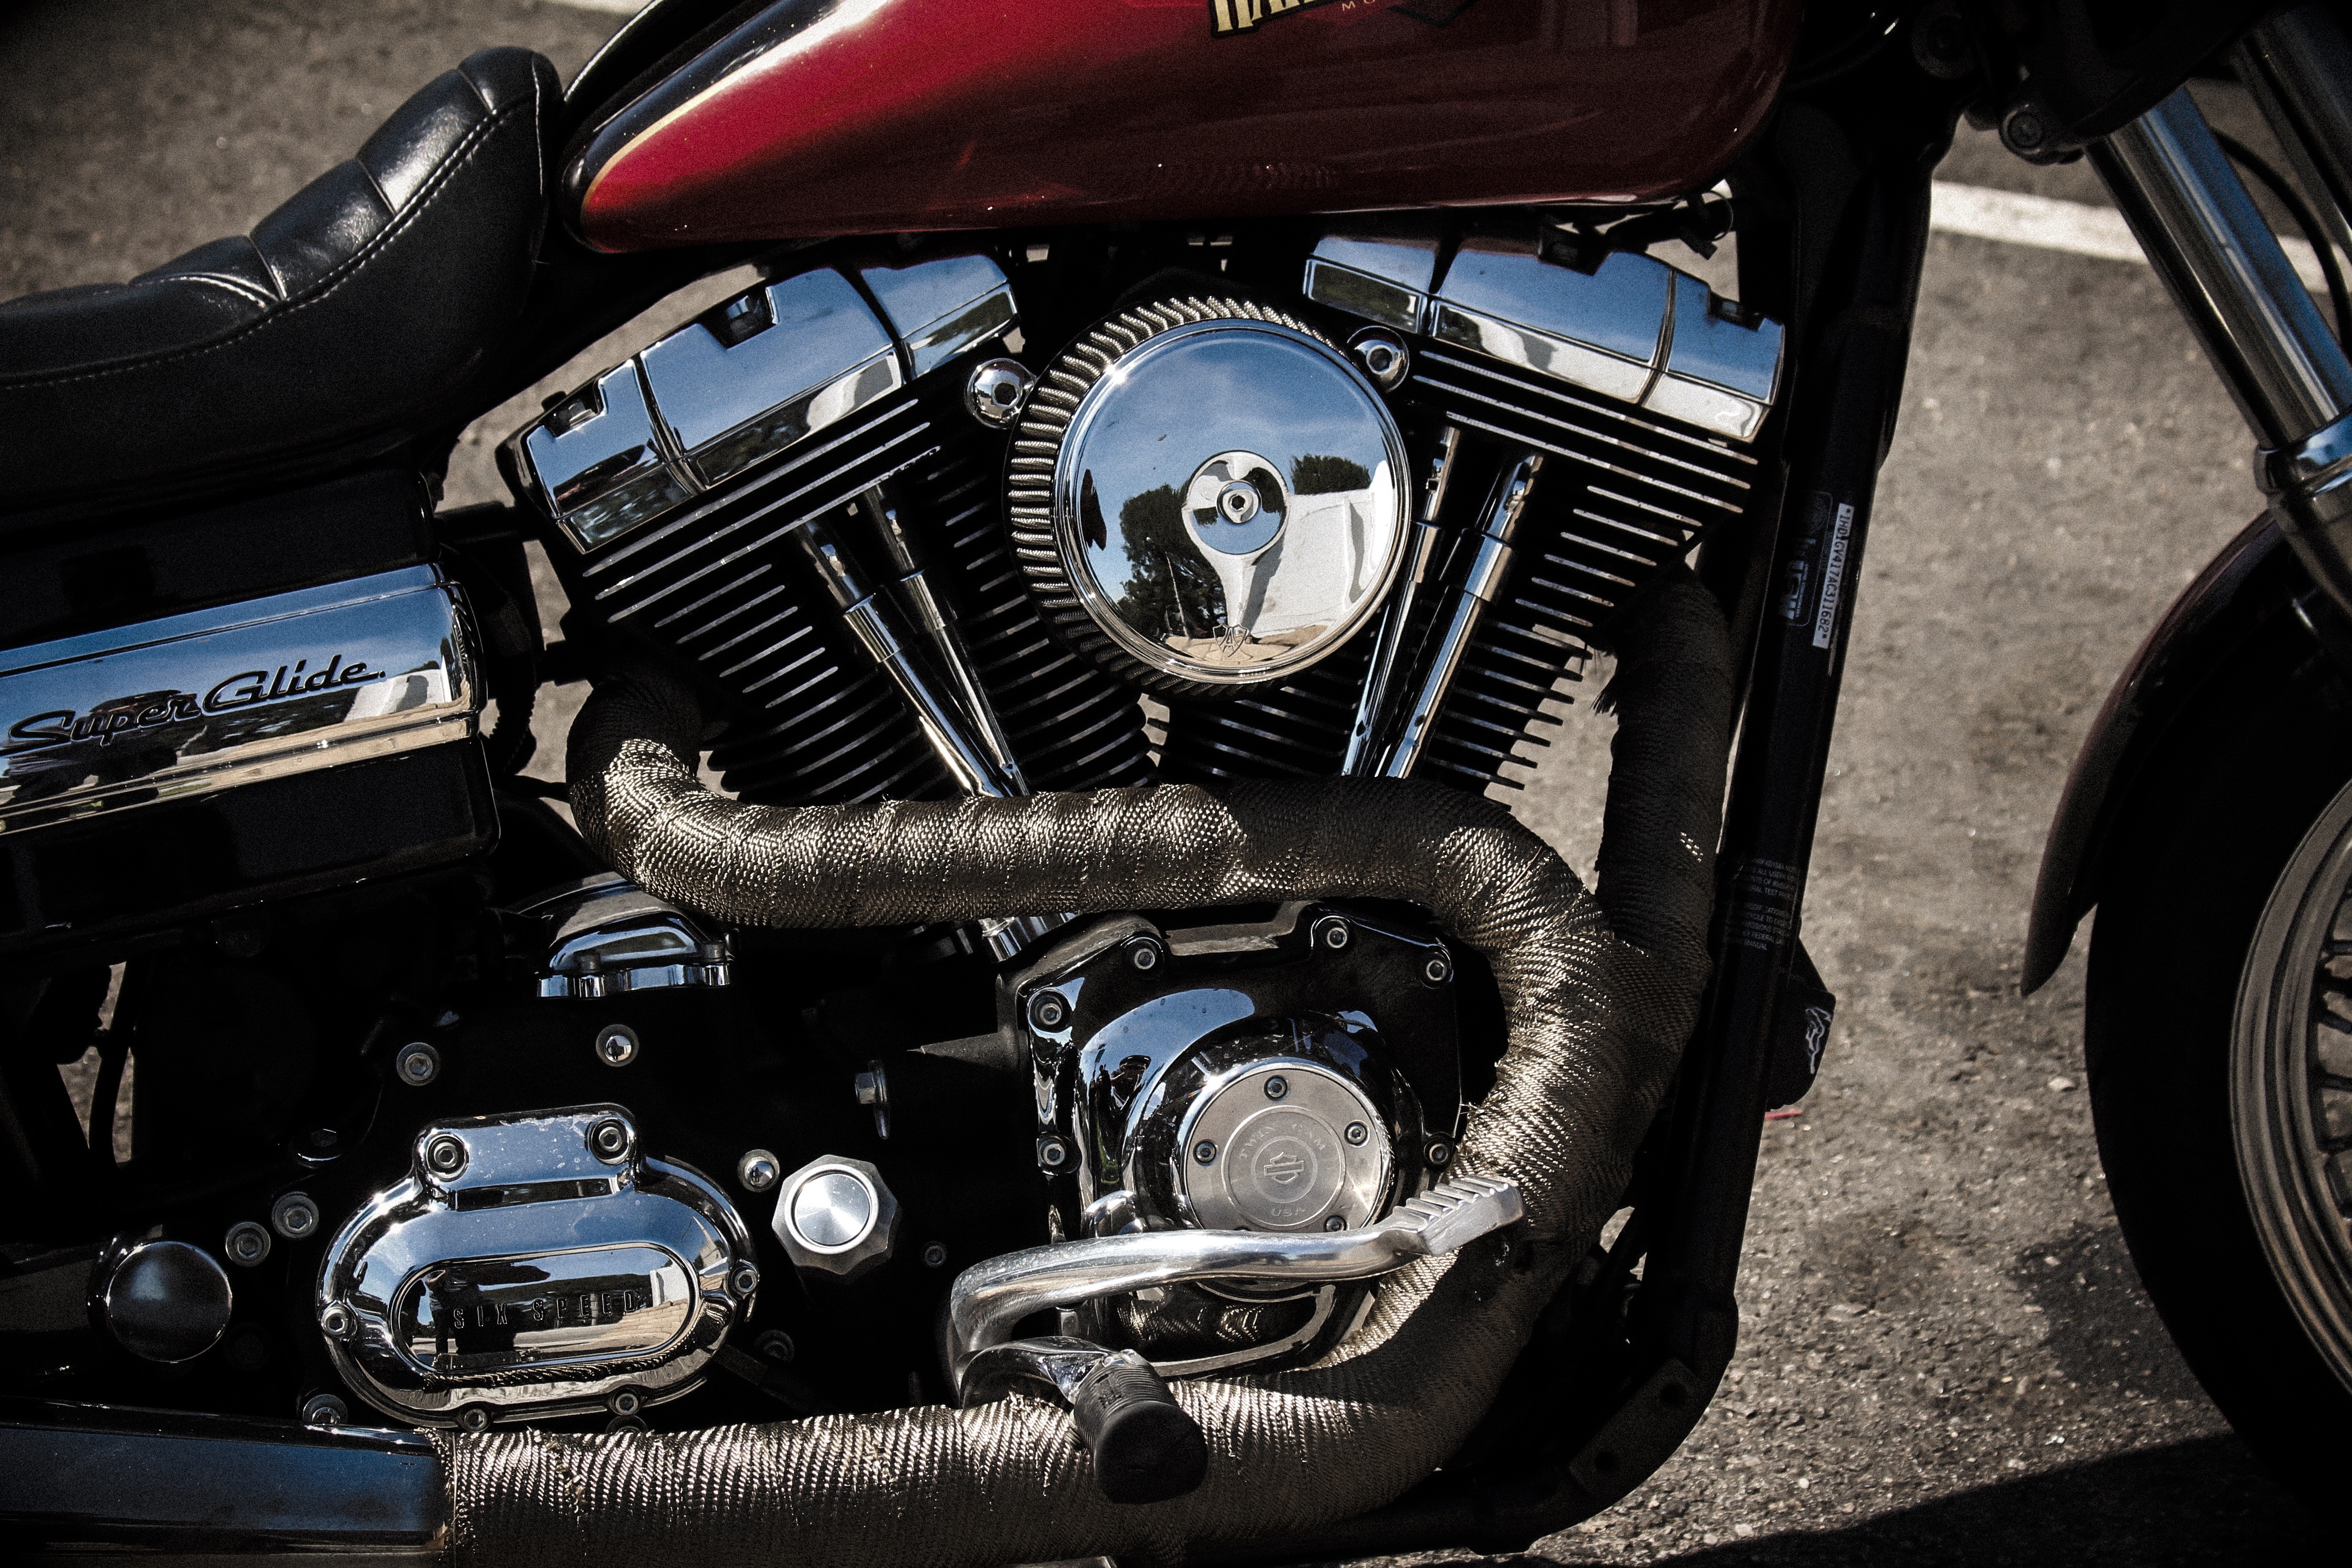
car, wheel, vehicle, motorcycle, motor vehicle, engine, land vehicle, automobile make, automotive design